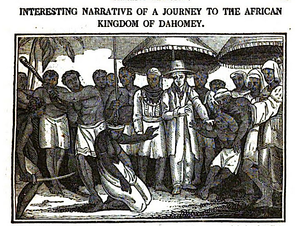
Tegbessou est traditionnellement le sixième roi d'Abomey. Il régna d'avril 1732, ou plutôt de 1740 au 17 mai 1774, date de sa mort.